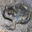
Label: frog